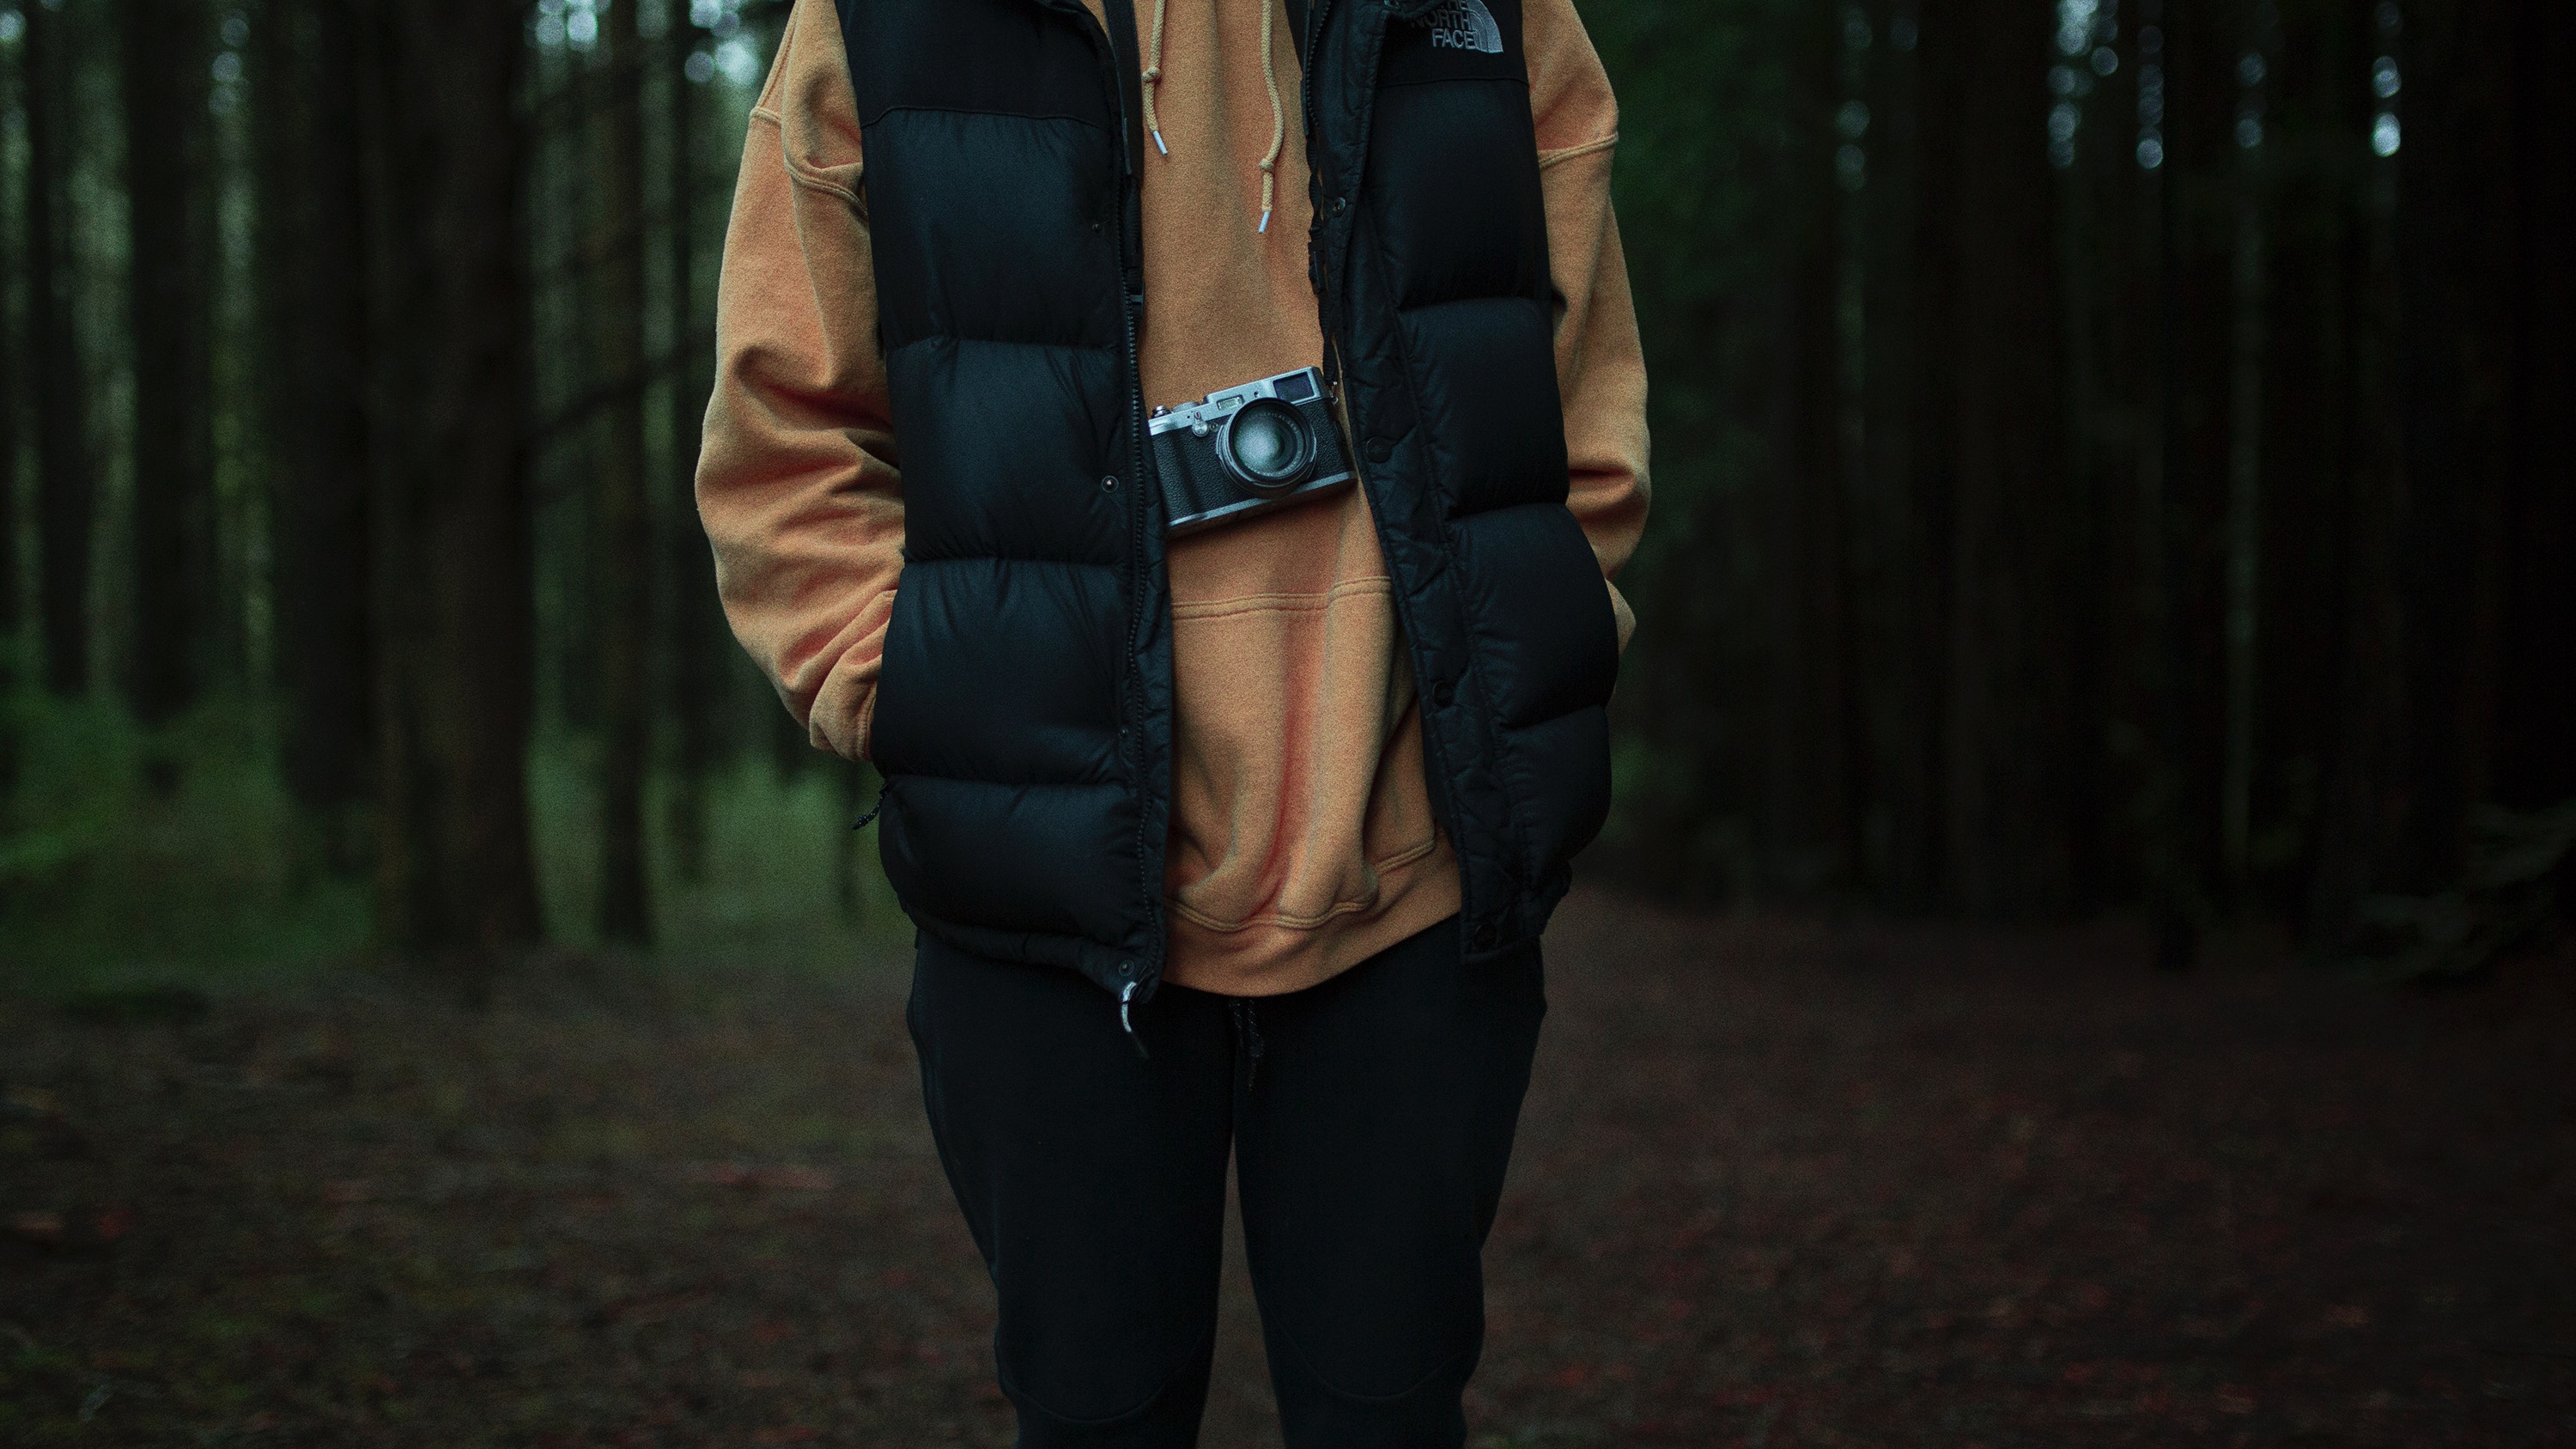
tree, grass, girl, fur, jeans, darkness, fashion, jacket, outerwear, denim, phenomenon